British Rail Class 321

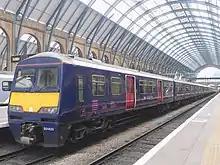
A First Capital Connect Class 321 at London King's Cross

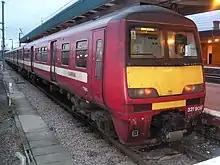
An Arriva Trains Northern Class 321 at Doncaster in June 2004

Silverlink inherited 37 of the 48 Class 321/4 units. In September 2003, their Class 321 units were temporarily withdrawn following the discovery of loose bolts on brake discs in some units.